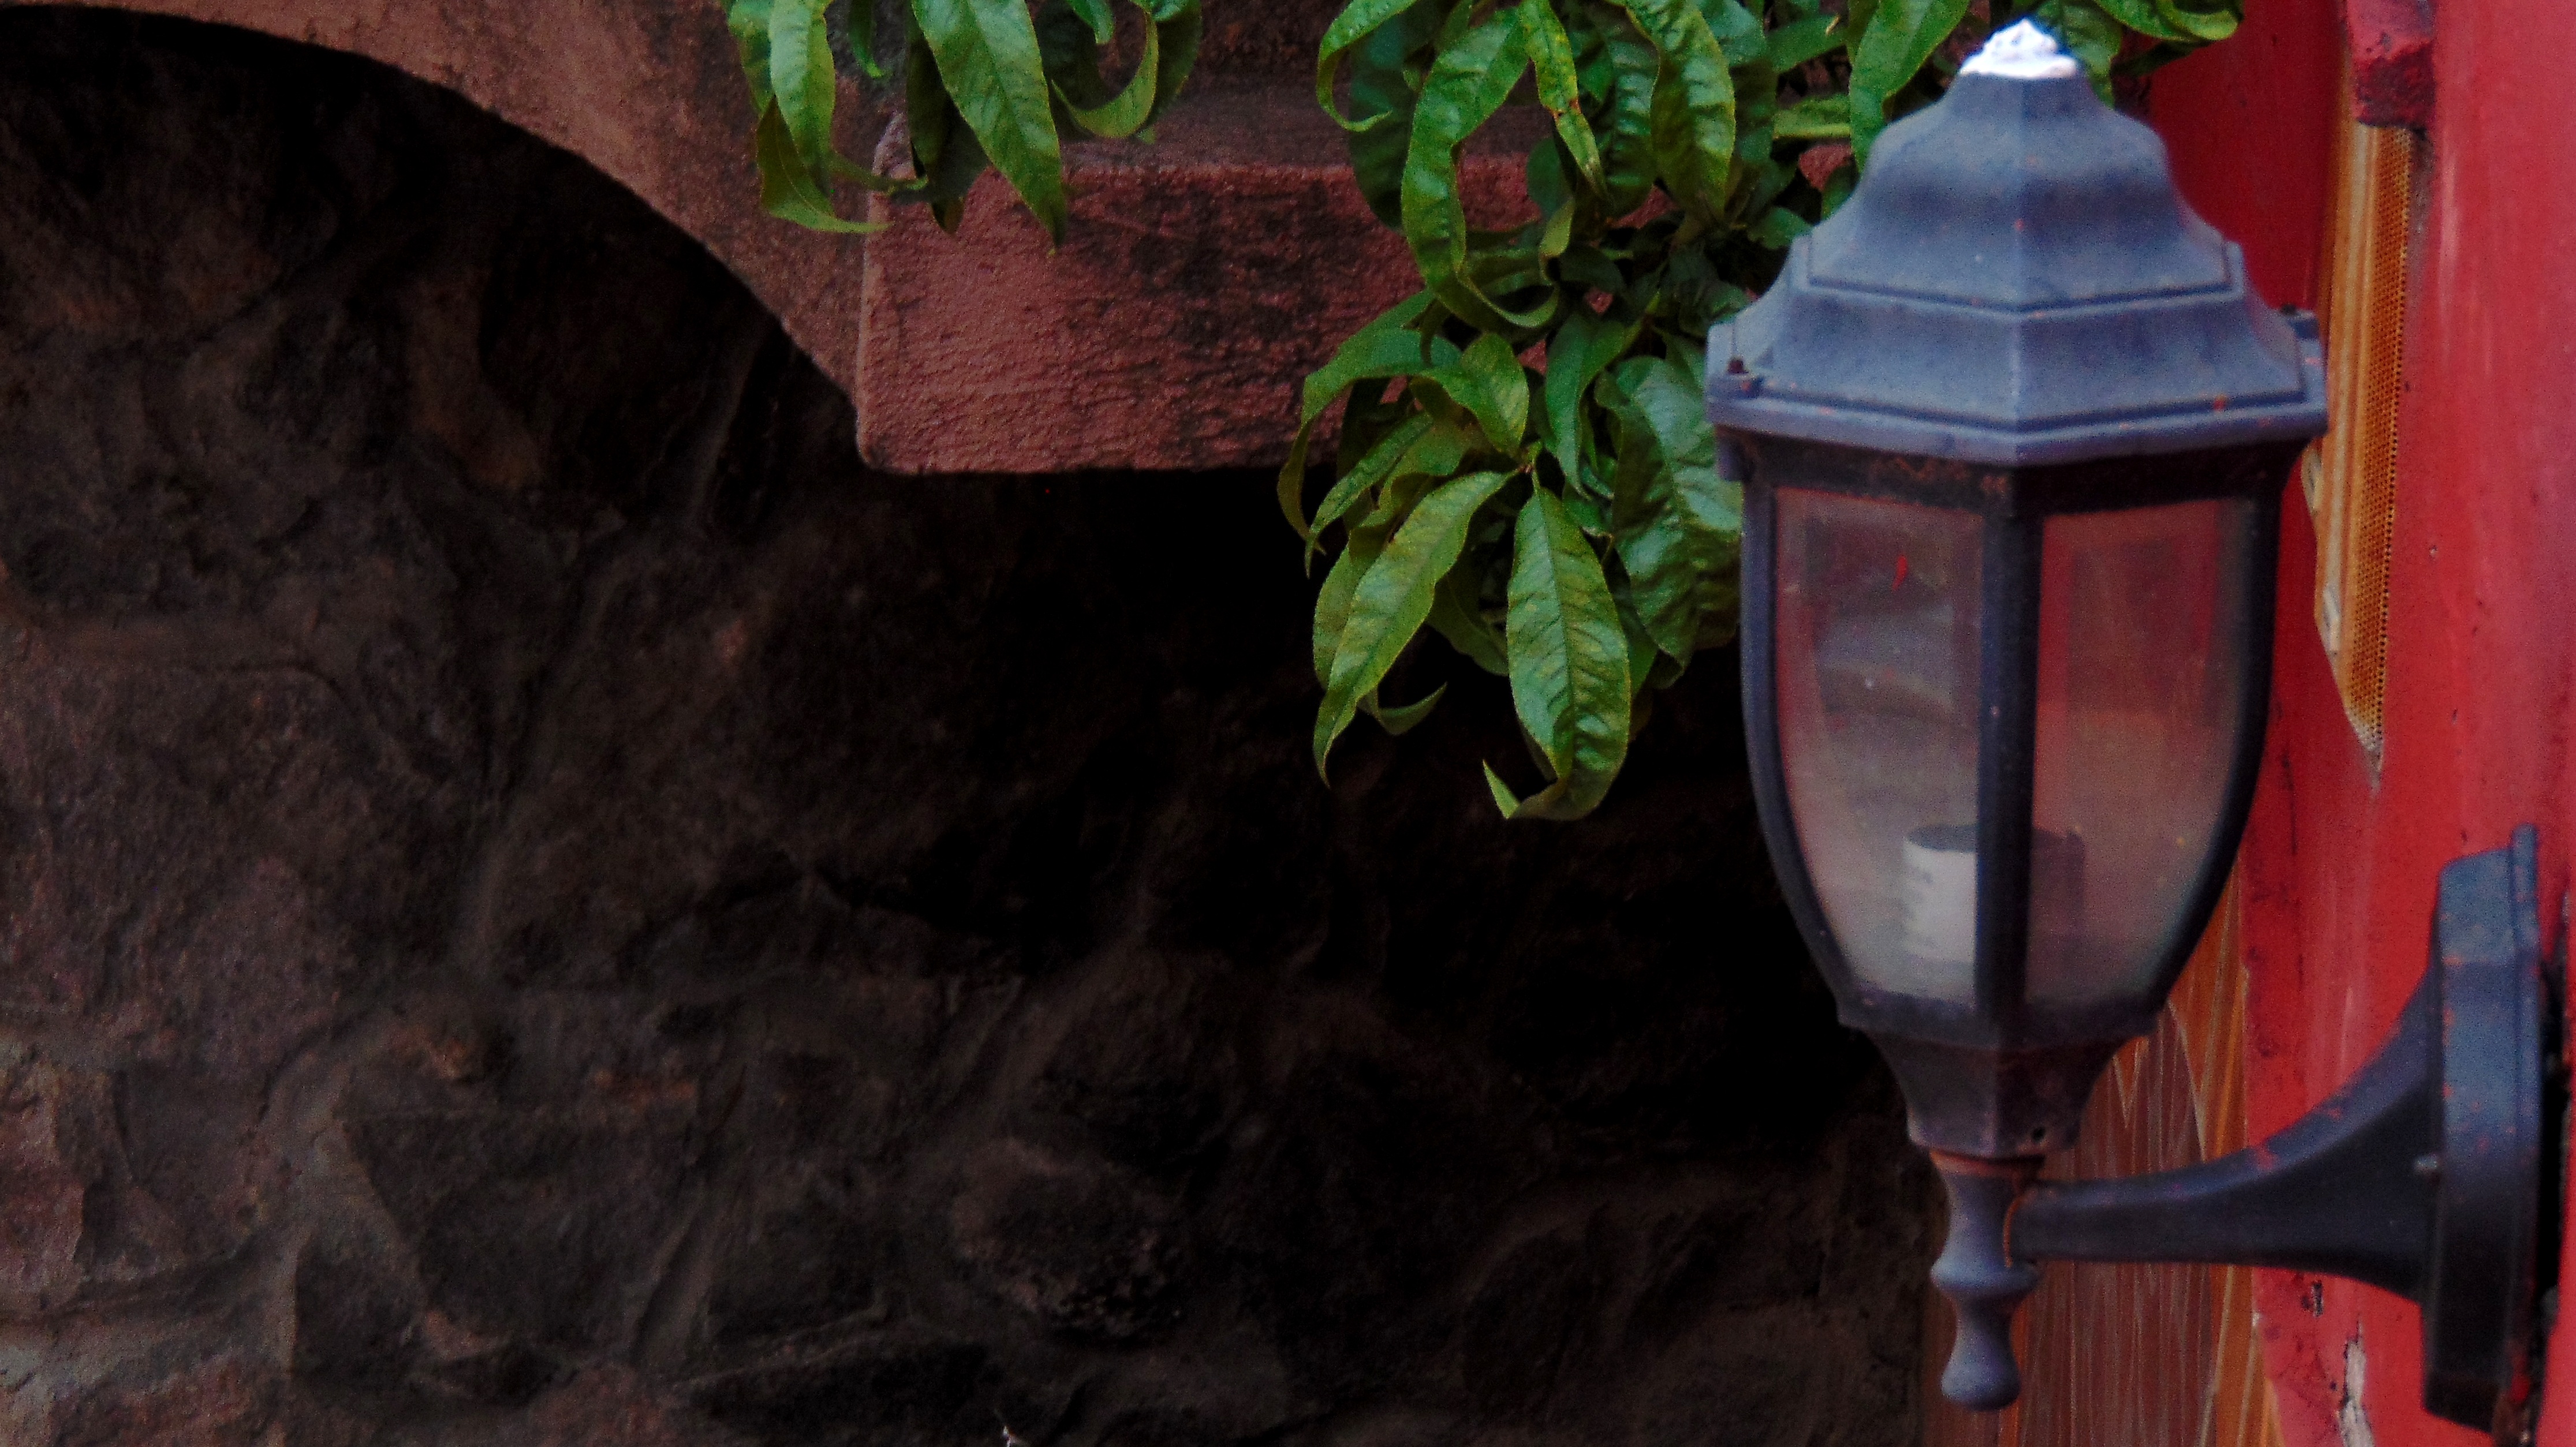
red, lighting, screenshot